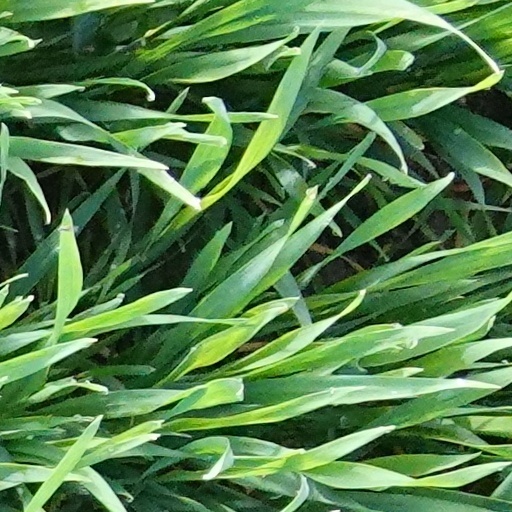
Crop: wheat